Market Gate of Miletus

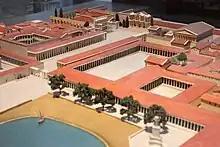
Scale model of Miletus in the Pergamon Museum, showing the market gate right of top-center.

The gate was built in the 2nd century AD, most likely during the reign of Emperor Hadrian about 120 to 130 AD. It replaced an existing Doric propylon and served as the northern entrance to the southern market, or agora, in Miletus, an ancient Greek city in what is now Turkey. The gate underwent restoration in the 3rd century following damage from an earthquake. When Justinian strengthened the defenses of Miletus in 538, the gate was incorporated into the city walls. In the 10th or 11th century, an earthquake caused the gate to collapse. Fragments of the structure were scavenged and used in surrounding buildings, but the majority subsided into the ground.